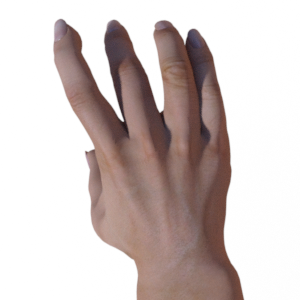
Label: paper